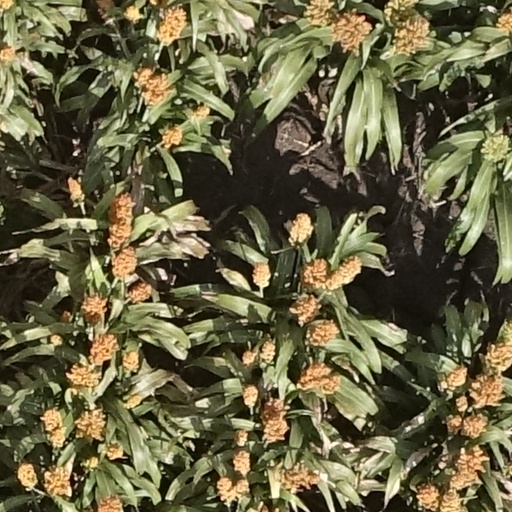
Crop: sorghum